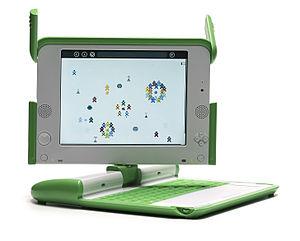
Un micromonde est le nom donné à un environnement informatique particulier, où l'utilisateur, et particulièrement, l'enfant, est mis dans une situation de grande autonomie. Les micromondes appartiennent au cadre des réflexions sur les méthodes de pédagogie active, et ils sont l'un des objets d'étude des EIAH.